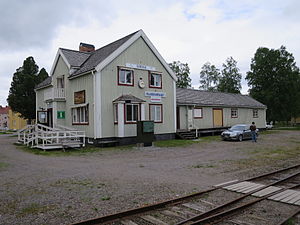
Sorsele kommun
Sorsele kommun ligger i länet Västerbottens län i landskapet Lappland i Sverige. Kommunen grænser mod vest til Rana kommune i Norge, til Arjeplog kommun i nord, Malå kommun og Lycksele kommun i øst, og Storuman kommun mod syd. Sorsele befolkningsmæssigt Sveriges næstmindste kommune.